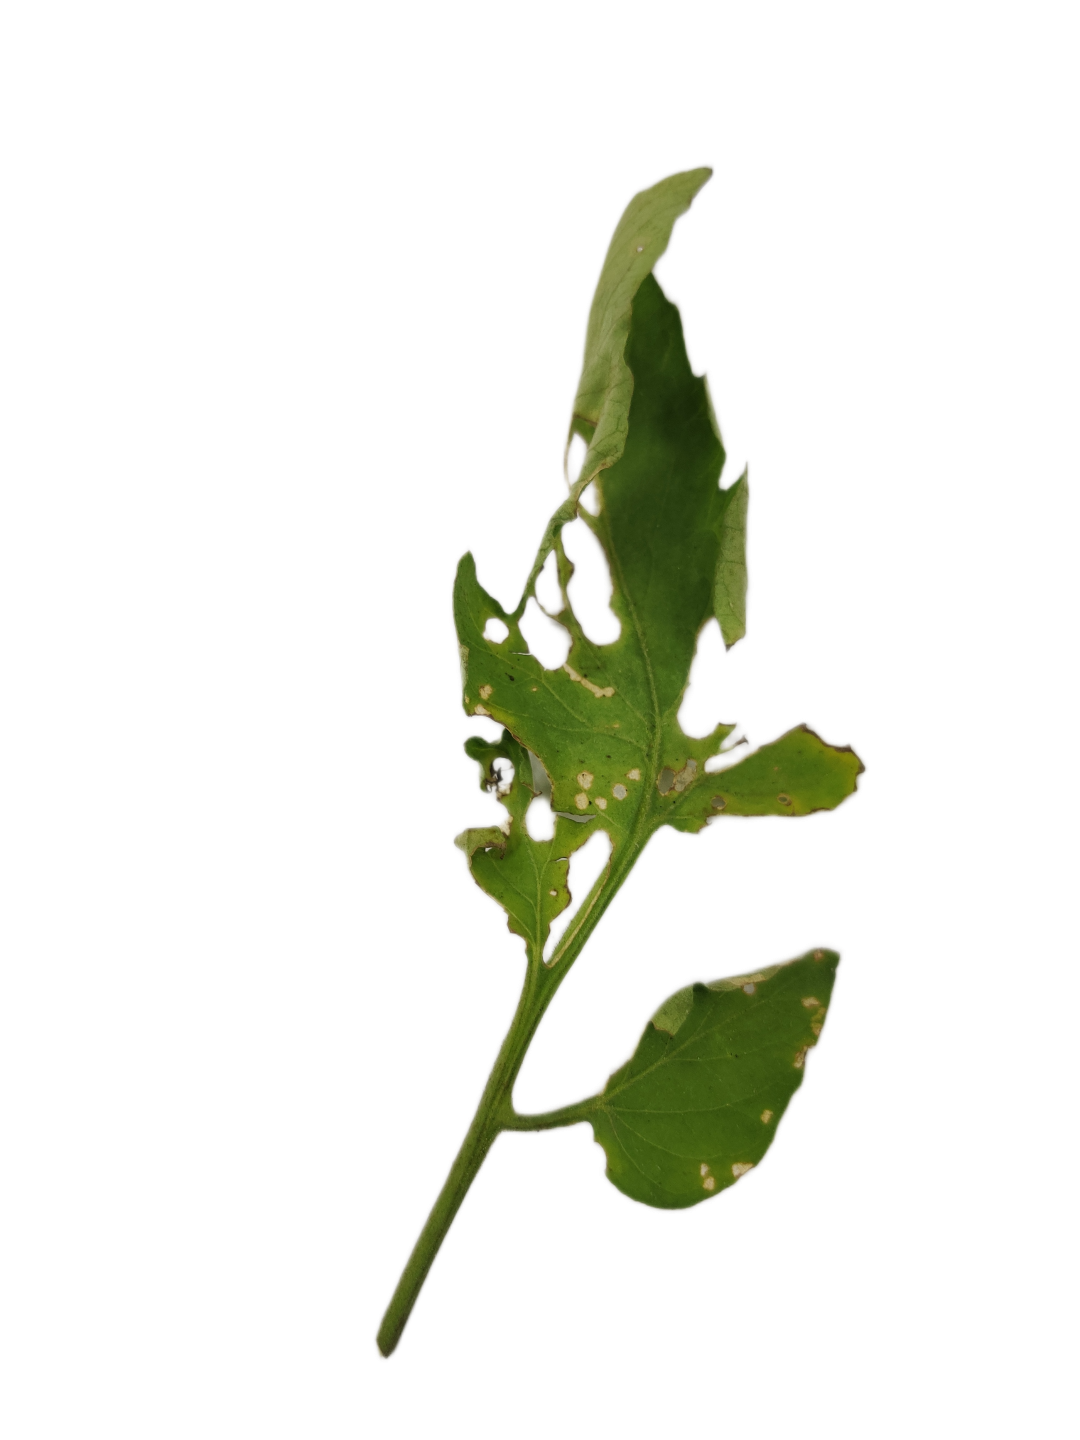
Crop: Tomato
Label: White_spot